Chelmos Observatory

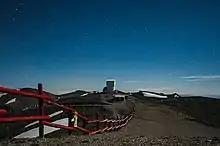

The Helmos or Chelmos Observatory is an observatory located at the top of mount Chelmos, near Kalavryta, southern Greece. It is the largest research infrastructure of the National Observatory of Athens and IAASARS. The observatory was completed and first opened in 2001. Its main equipment is the Aristarchos 2.3 m Telescope, manufactured by German company Carl Zeiss AG and financed from the universities of Patras and Manchester.